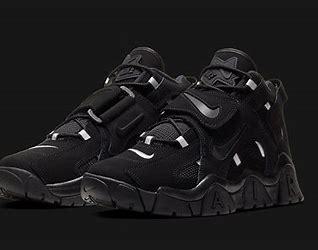
Brand: Nike
Model: Air Barrage